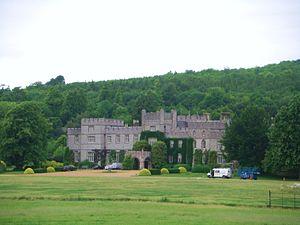
Sir John Peachey, 2ᵉ baronnet, de West Dean, Sussex, était un propriétaire britannique et un homme politique conservateur qui siégea à la Chambre des communes de 1738 à 1744.
Cette liste des musées du West Sussex contient des musées qui sont définis dans ce contexte comme des institutions qui recueillent et soignent des objets d'intérêt culturel, artistique, scientifique ou historique. leurs collections ou expositions connexes disponibles pour la consultation publique. Sont également inclus les galeries d'art à but non lucratif et les galeries d'art universitaires. Les musées virtuels ne sont pas inclus.
Edward William Frank James est un poète britannique connu pour son mécénat du mouvement surréaliste.